Rainbows After Storms

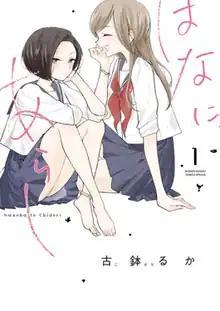
Cover of the first volume

is a Japanese manga series written and illustrated by Ruka Kobachi. It was serialized on Shogakukan's online platform "" from November 2017 to August 2023, with its chapters collected in thirteen volumes.